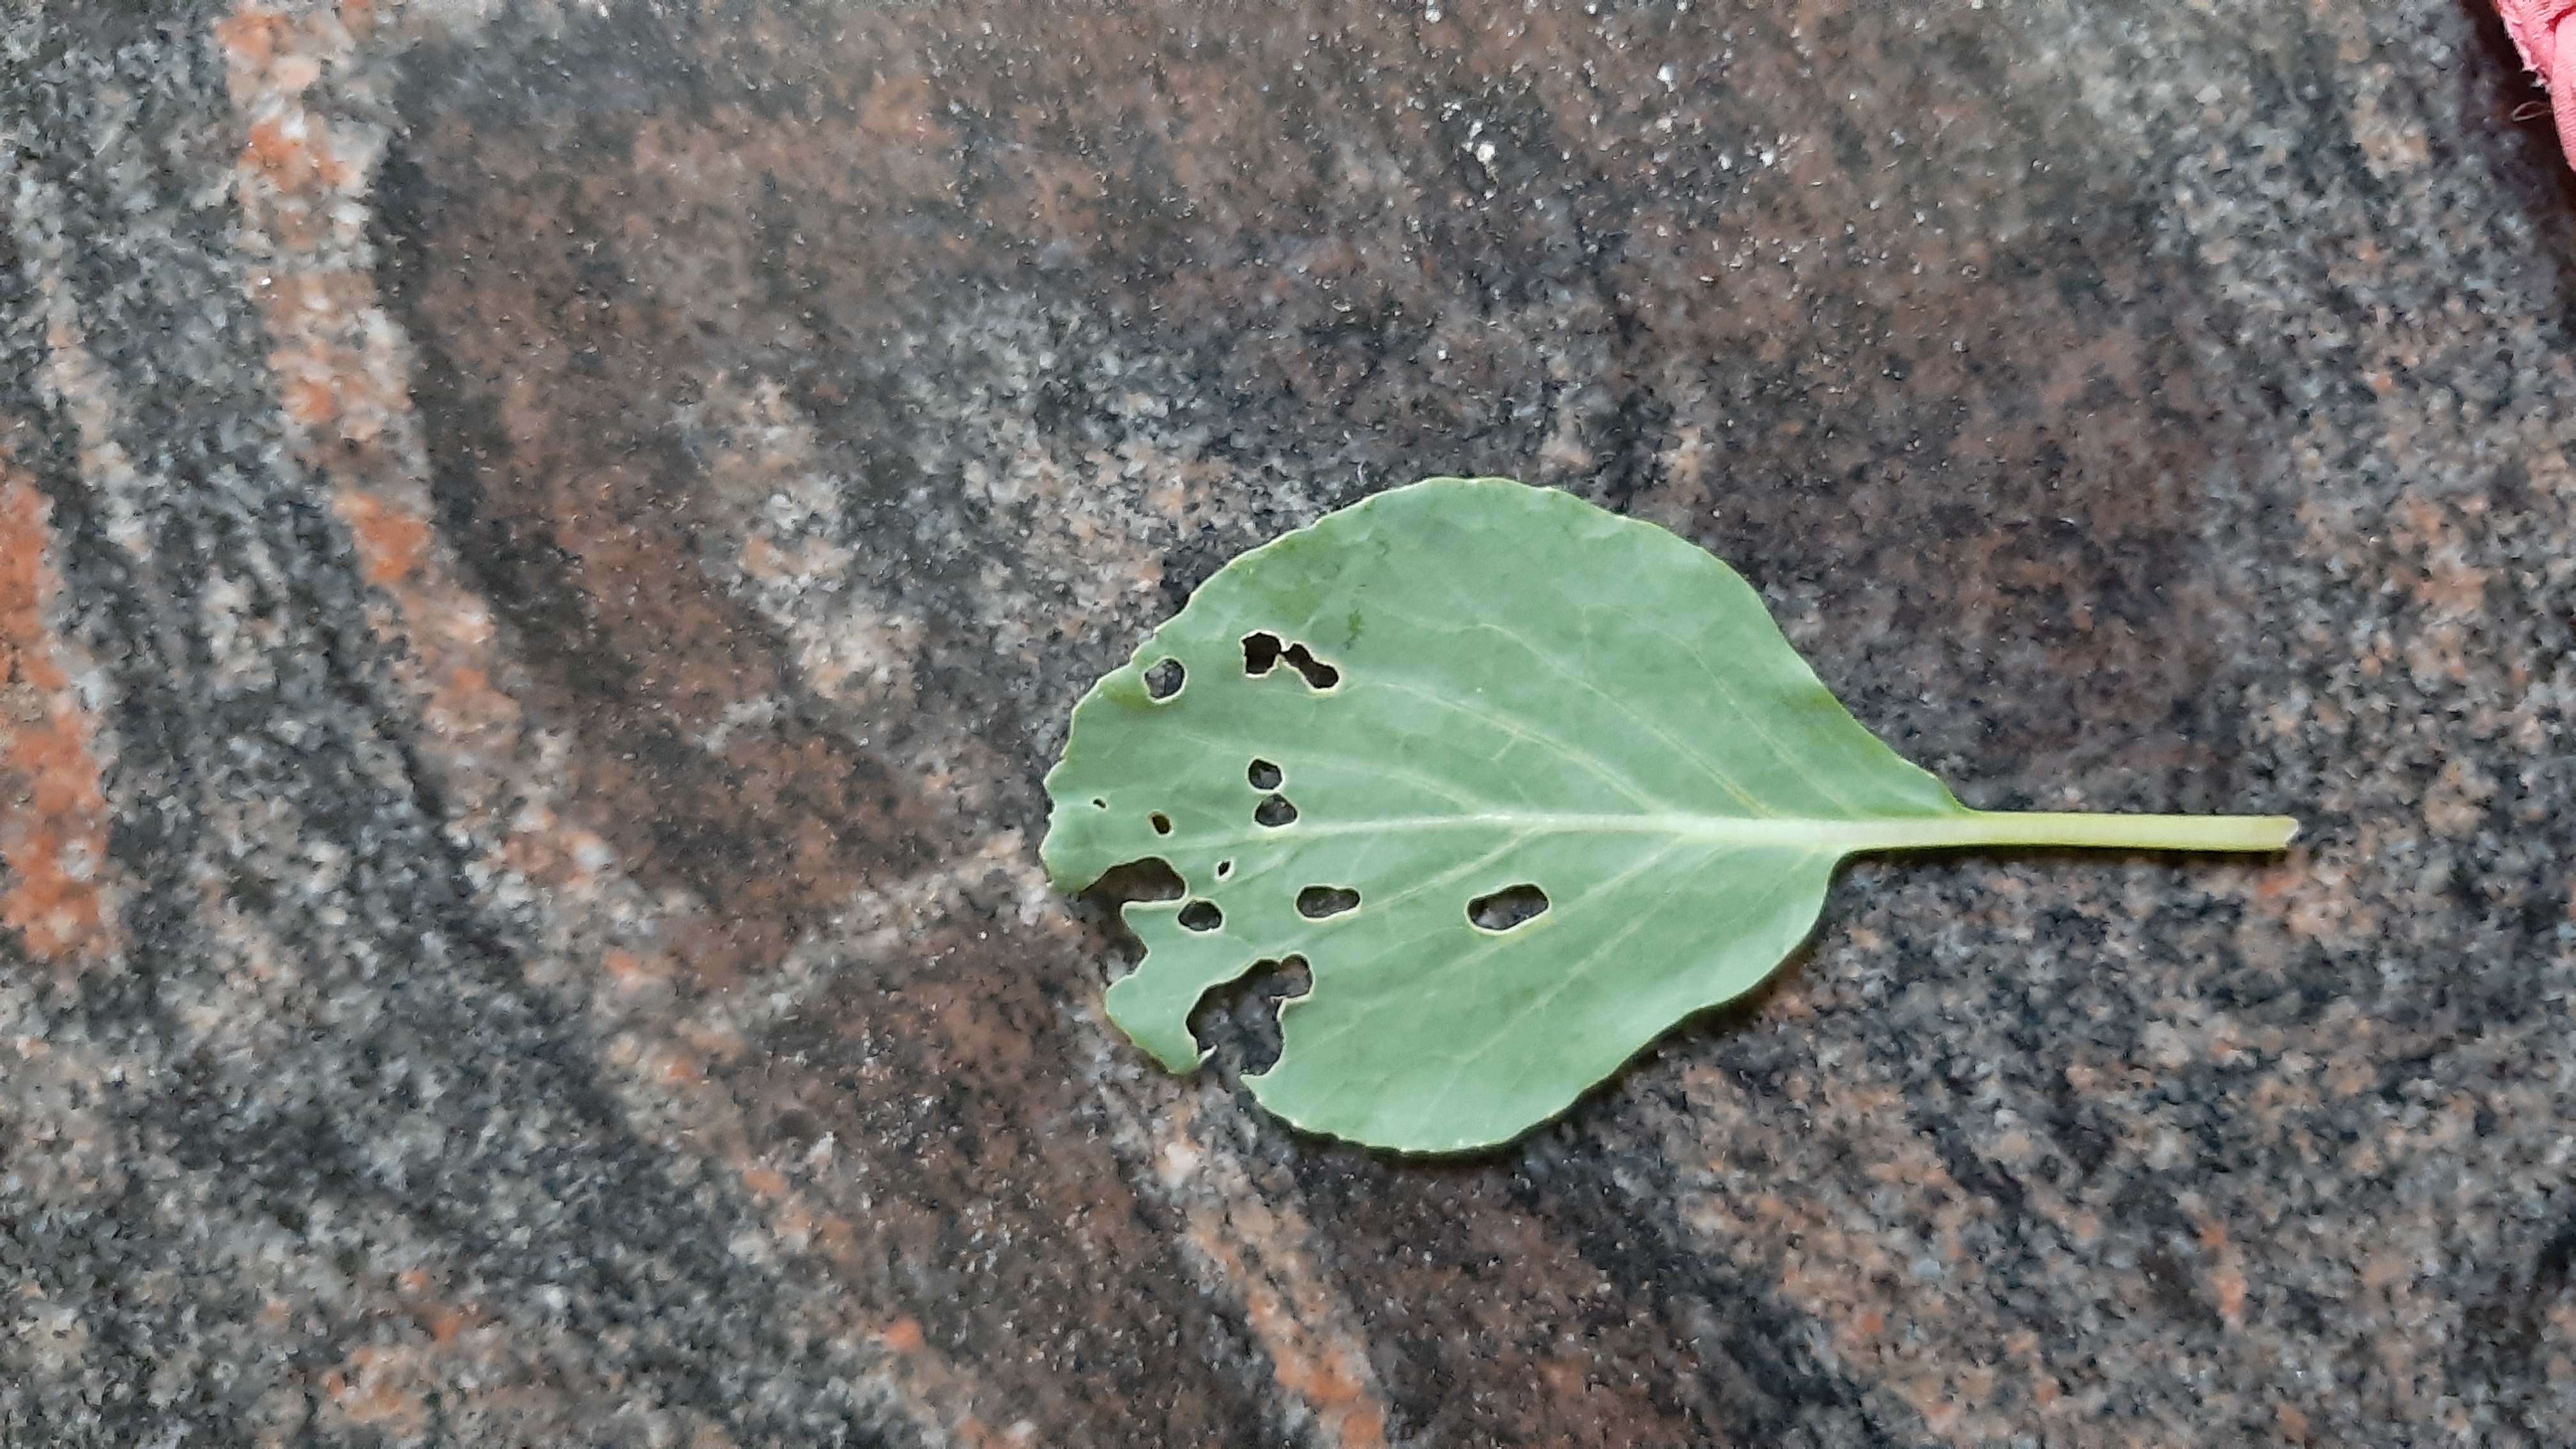
Plant: Kohlrabi